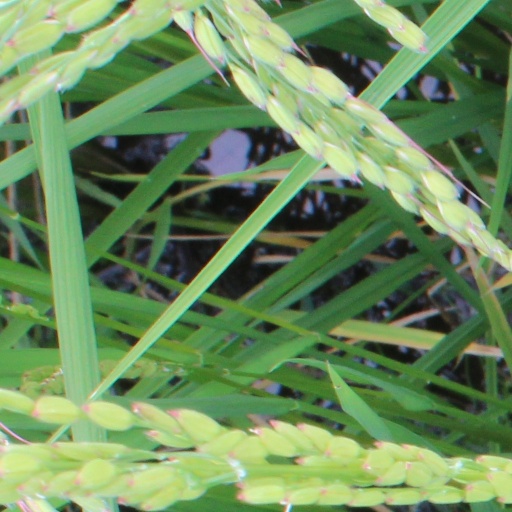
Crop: rice